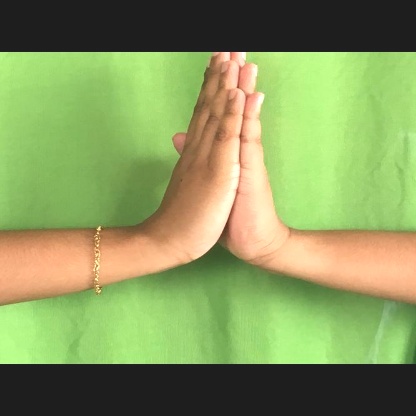
Mudra: Anjali